James Avery (American colonist)

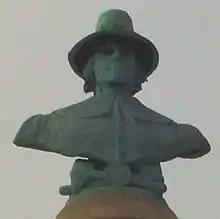
Bust of James Avery

James Avery, also known with his honorary title as Captain James Avery (1620 – April 18, 1700), was a Cornish-American landowner, legislator, and a military captain in King Philip's War. He is commonly known to be the founder of a clan or family, commonly known as the "Groton Avery's". Although he was born in Cornwall in 1620, he grew up and lived in the Massachusetts Bay for the majority of his life.